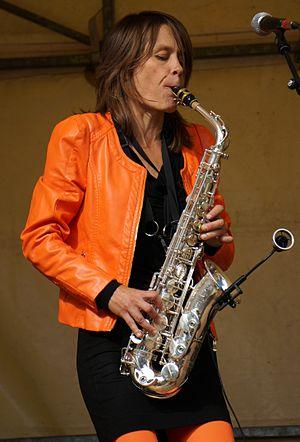
Céline_Bonacina_trio au square Colbert.